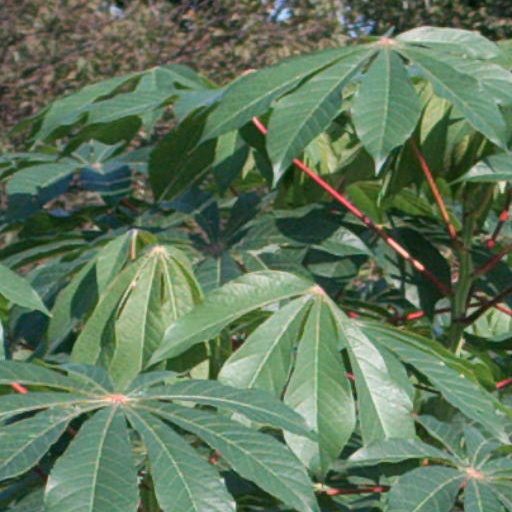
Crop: cassava